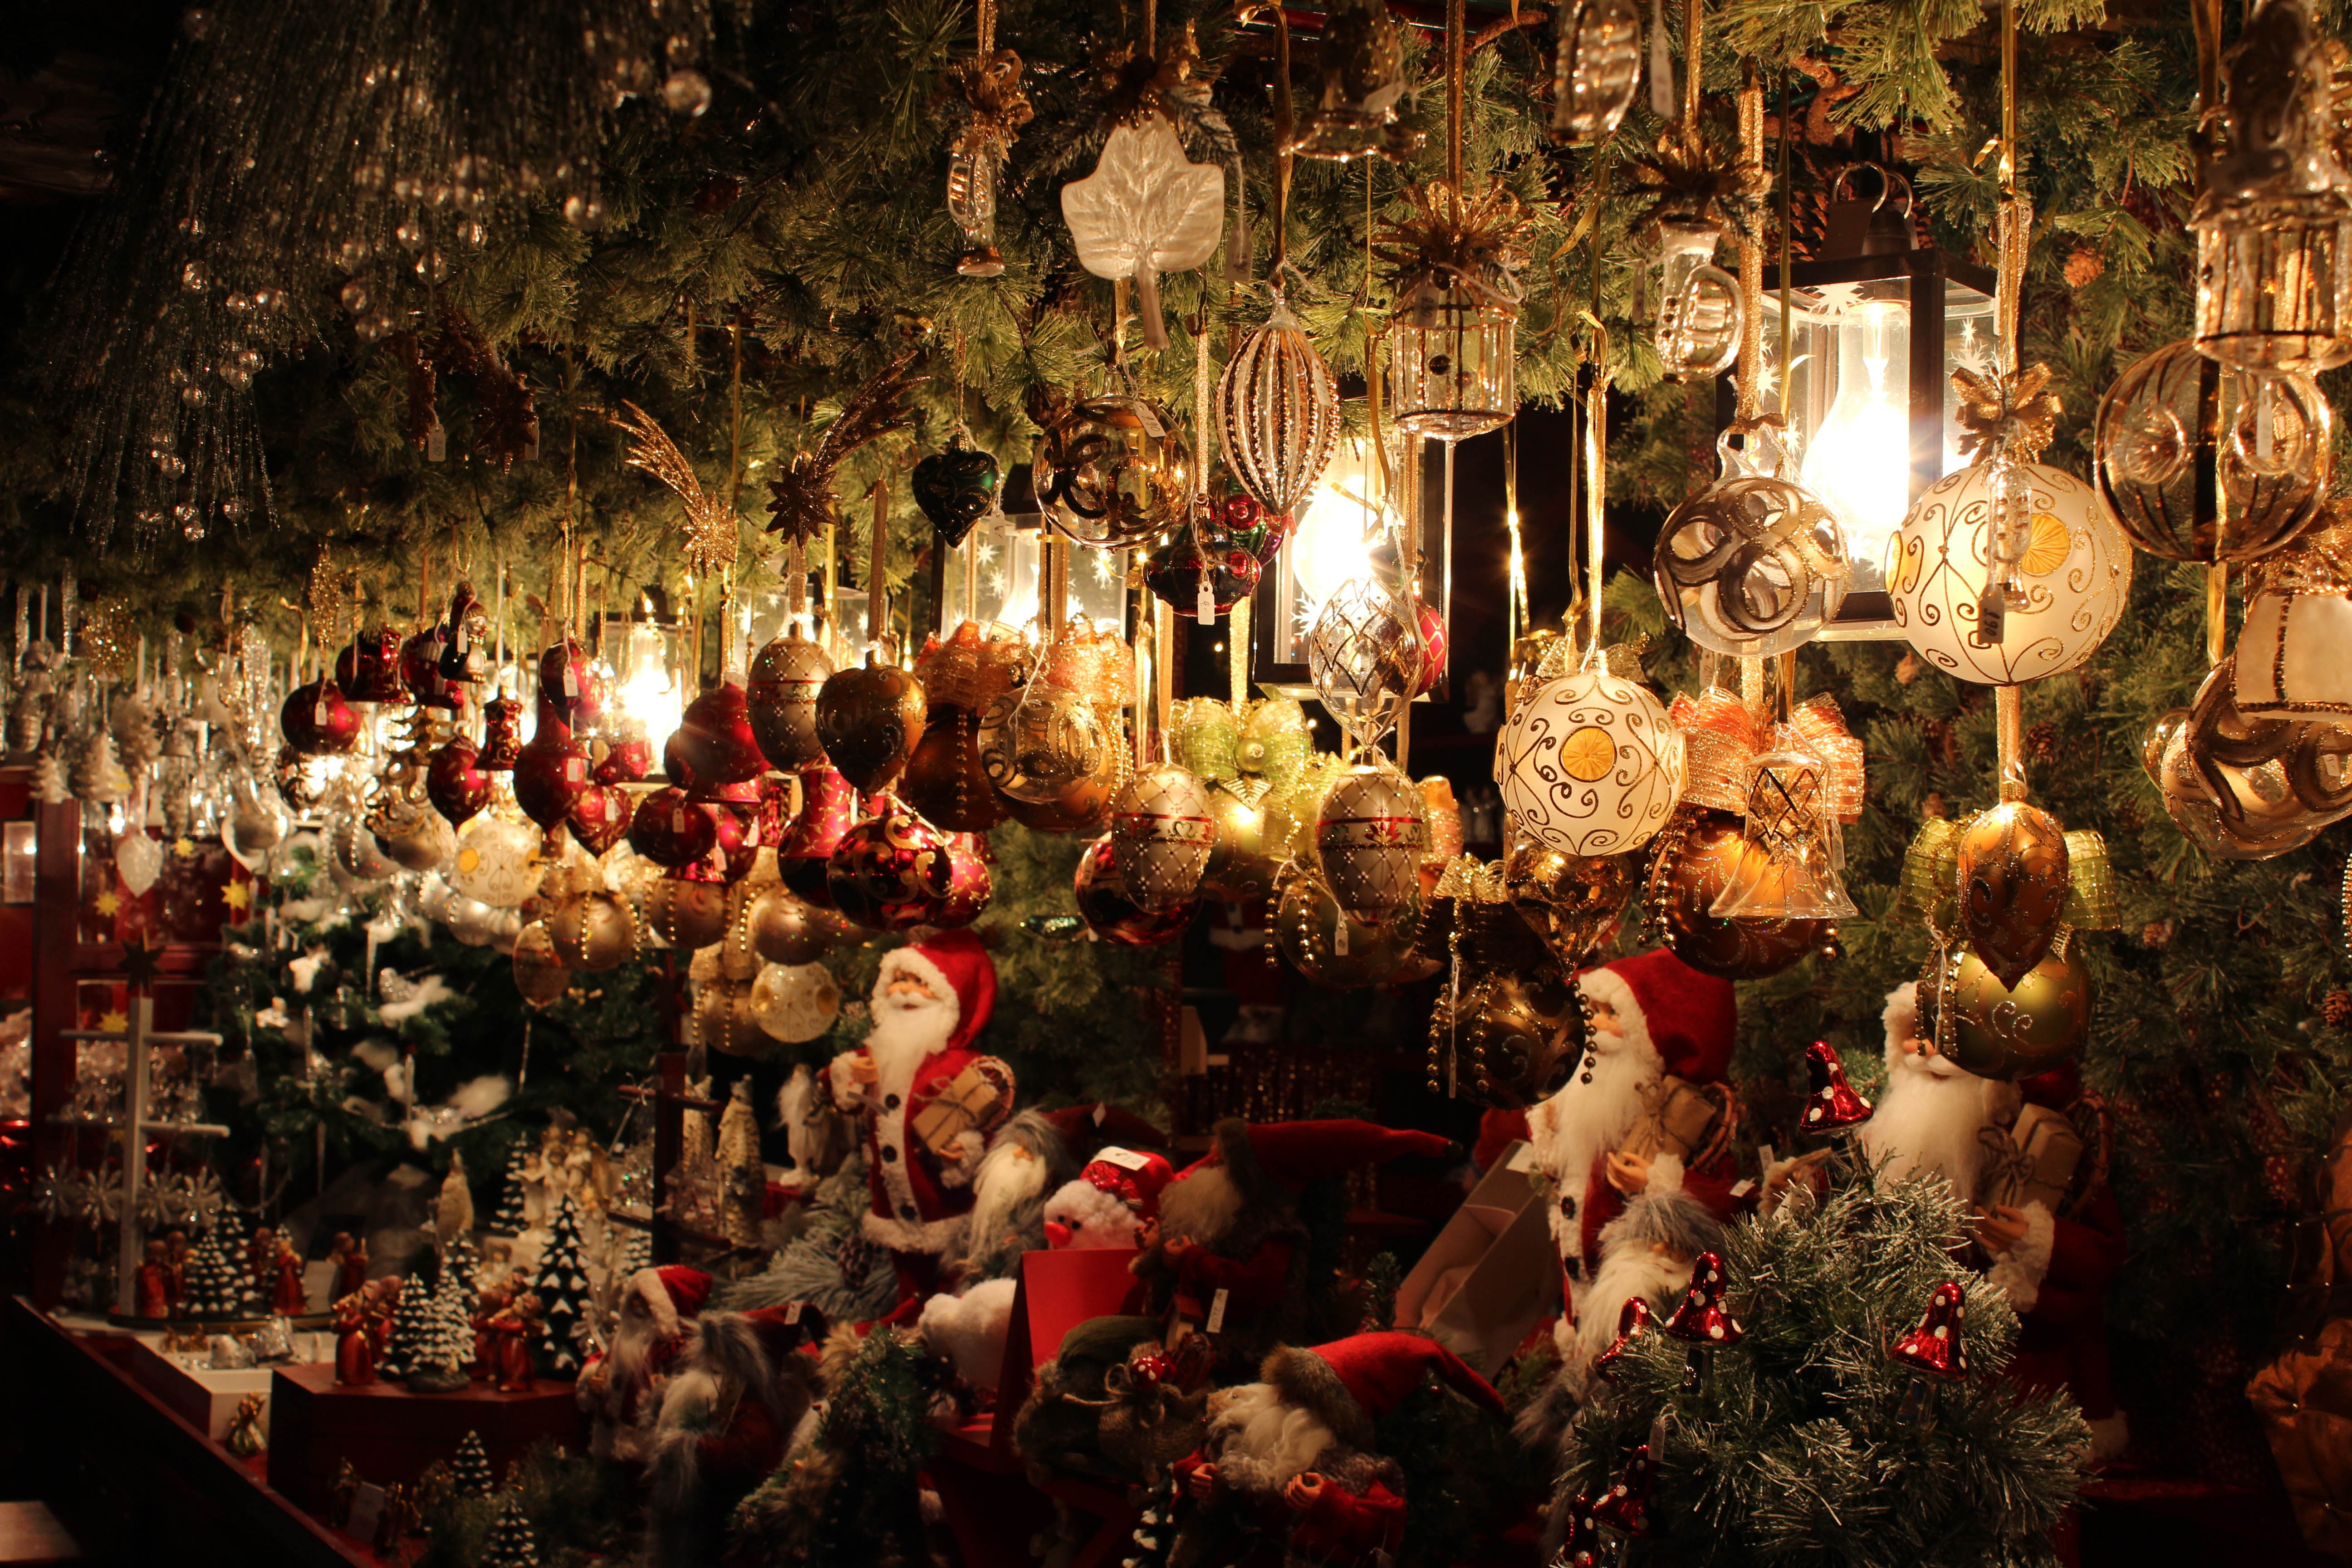
atmosphere, crowd, bazaar, christmas, christmas decoration, christmas market